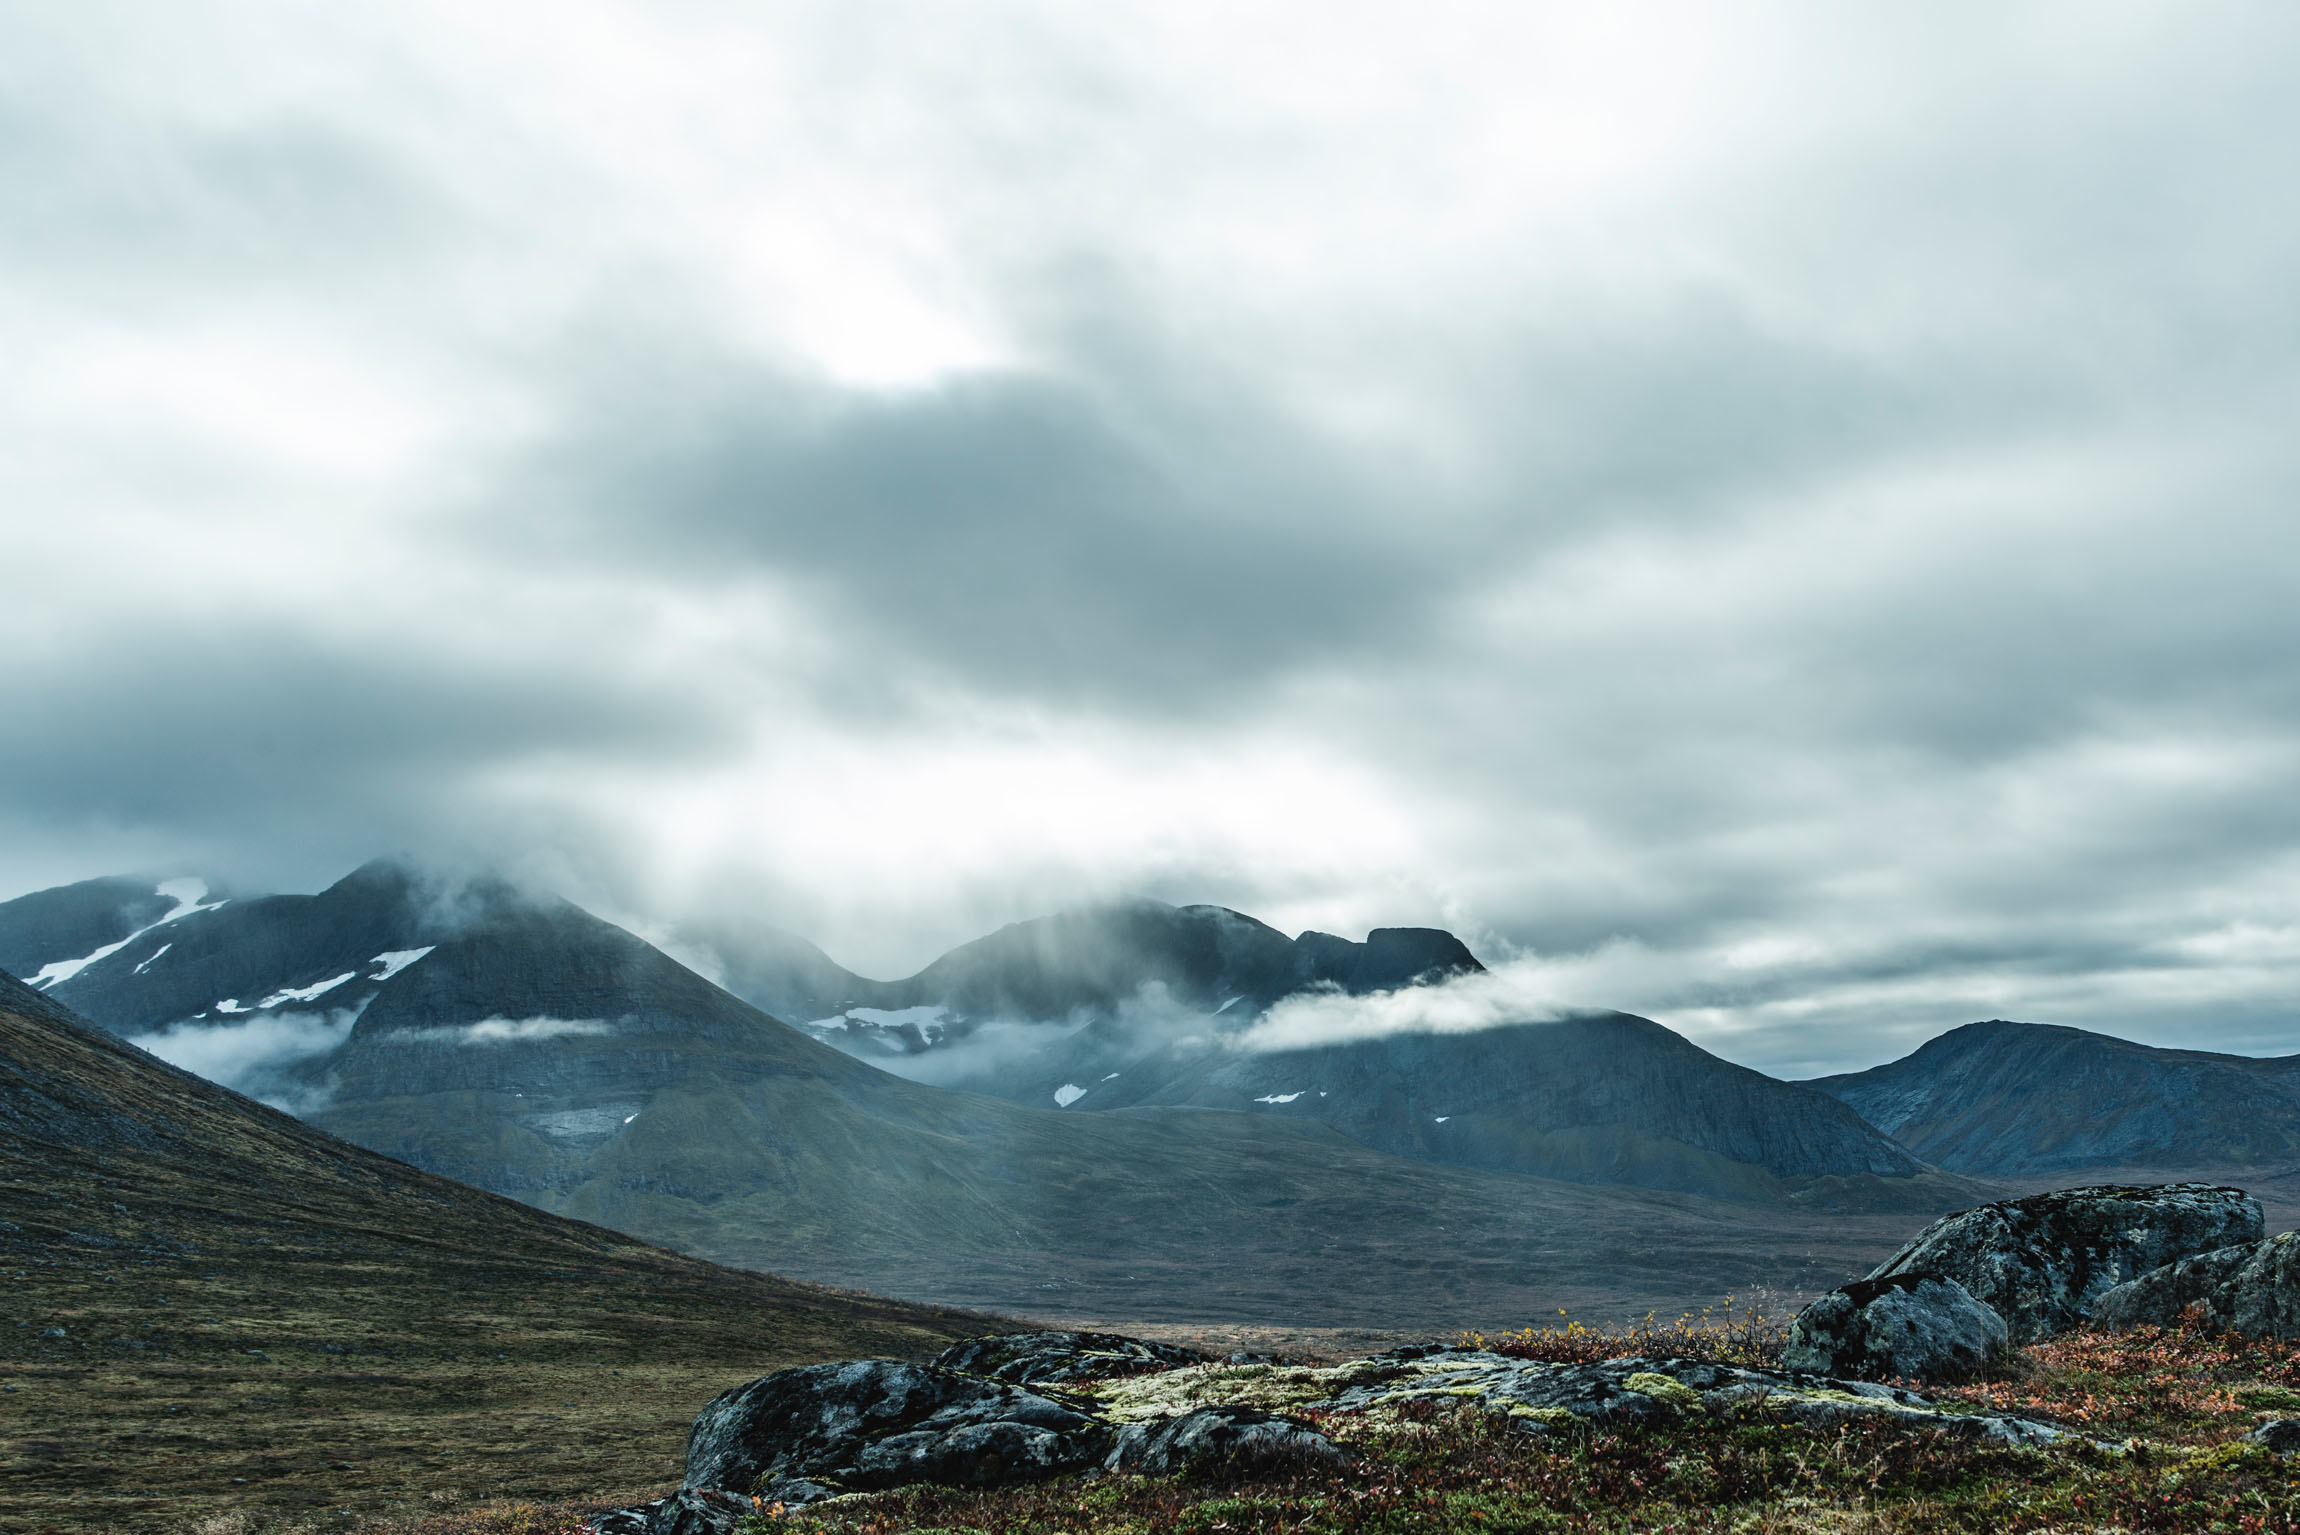
landscape, nature, rock, wilderness, mountain, snow, cloud, sky, morning, hill, lake, valley, mountain range, overcast, highland, ridge, plateau, fell, loch, landform, mountain pass, geographical feature, atmospheric phenomenon, mountainous landforms